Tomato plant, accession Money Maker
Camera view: horizontal (90 deg, fisheye); turntable rotation: 180 degrees
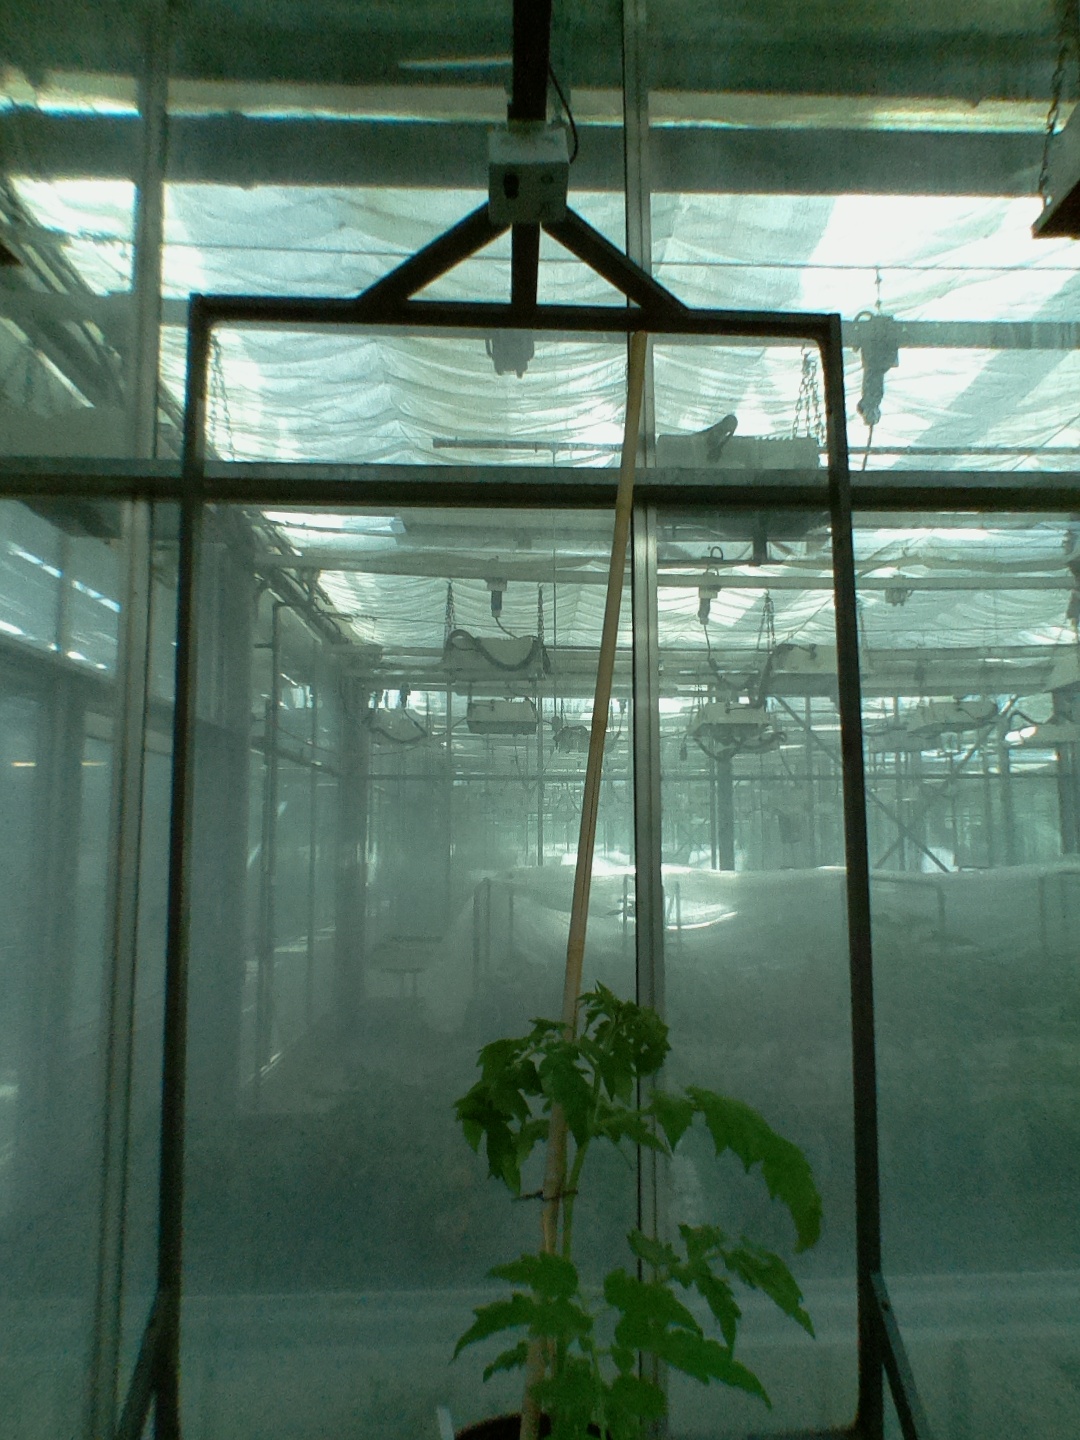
BBCH growth stage 13: 6 of true leaves visible